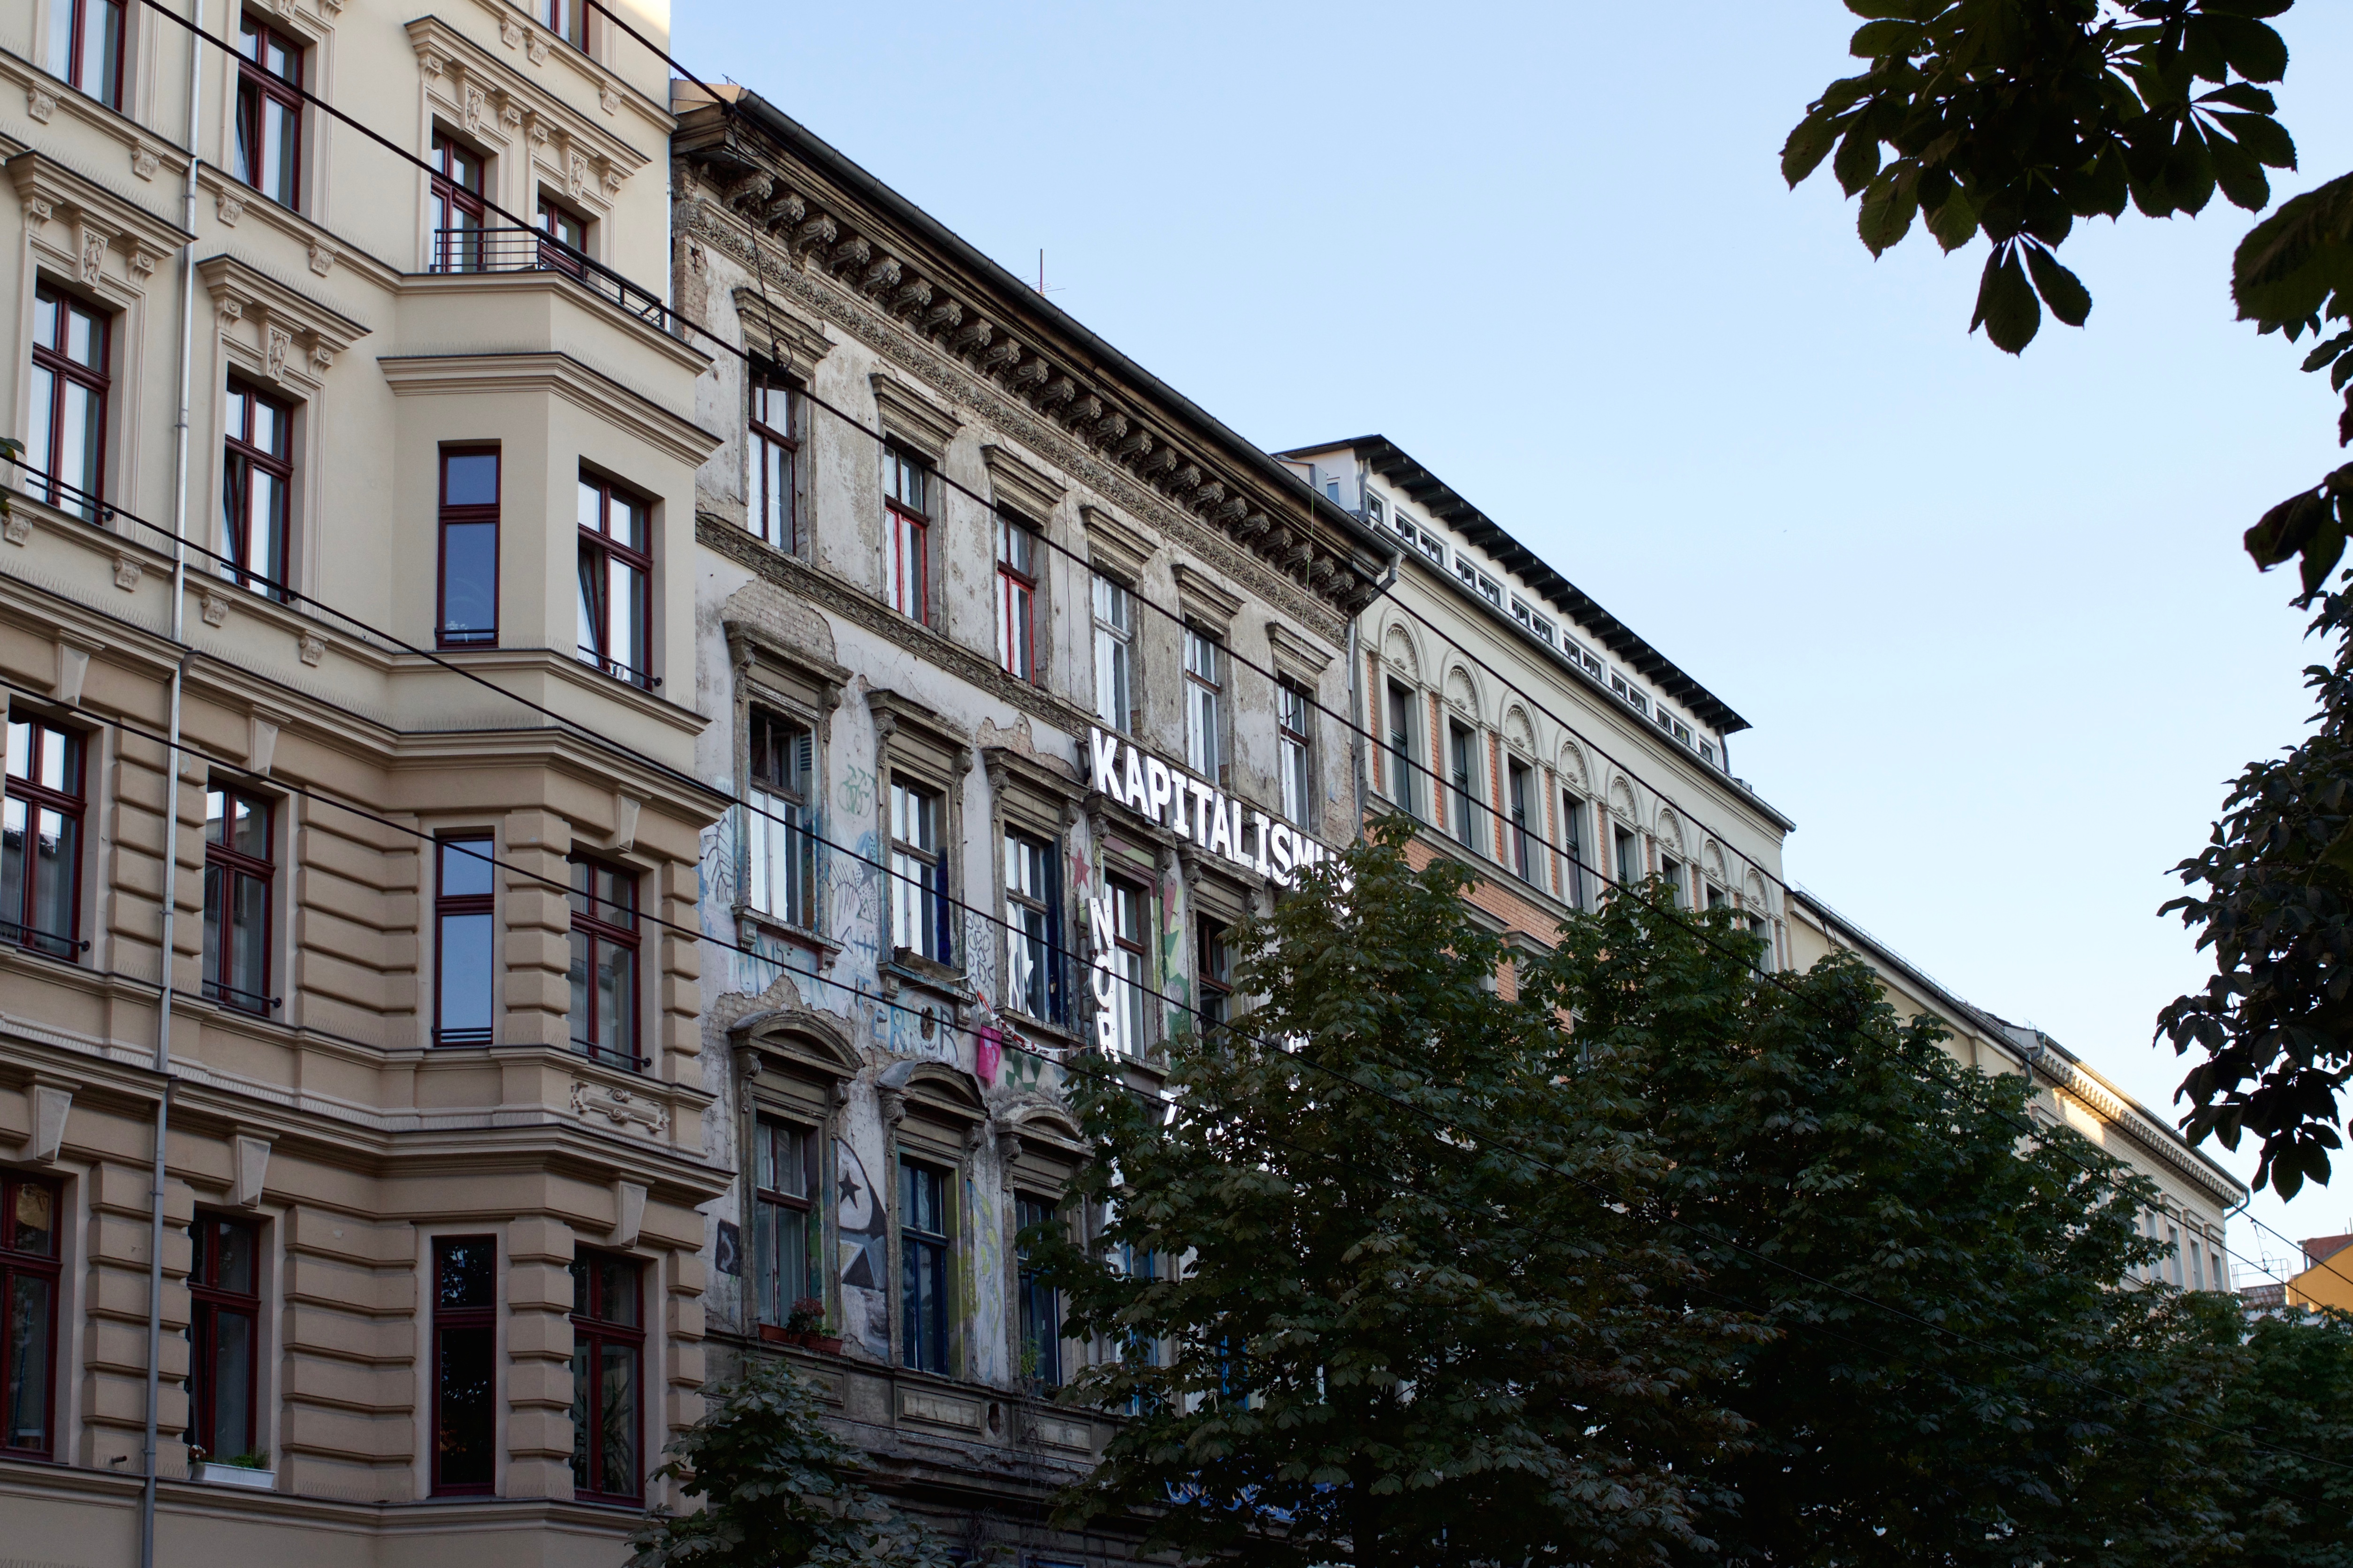
architecture, street, house, town, city, downtown, landmark, facade, apartment, tower block, estate, condominium, neighbourhood, urban area, residential area, human settlement